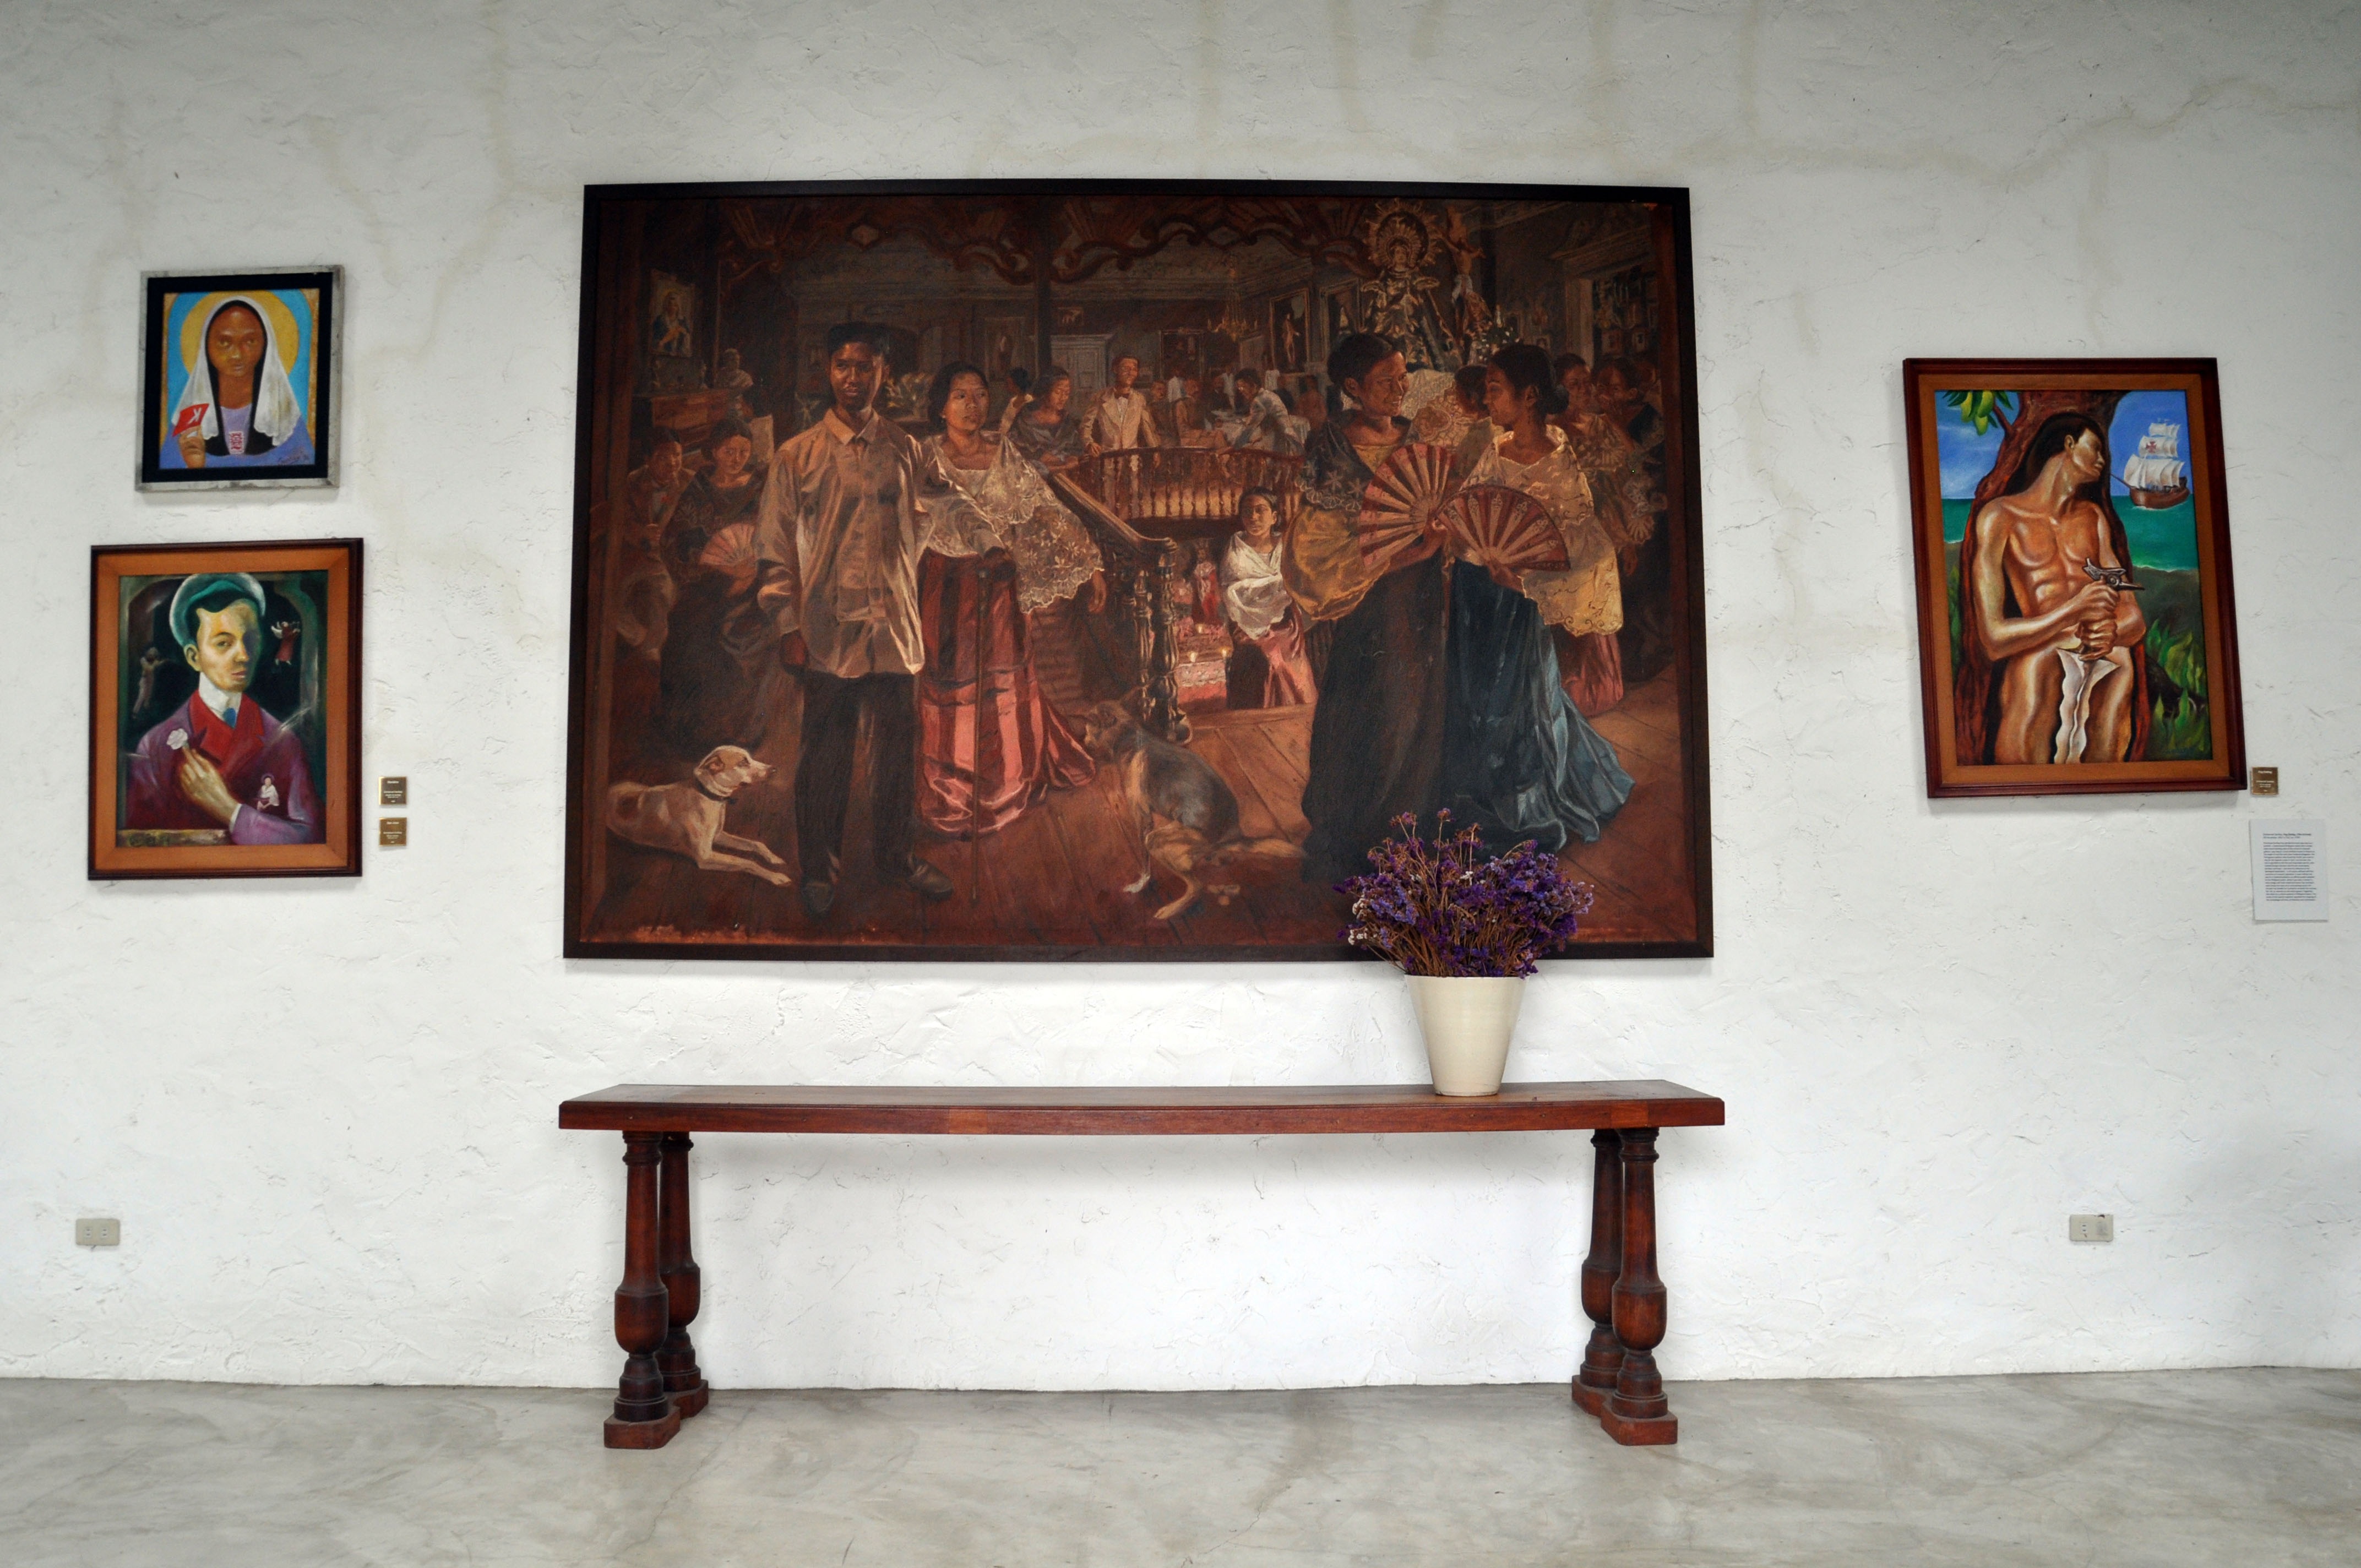
museum, painting, art, gallery, tourist attraction, exhibition, modern art, art gallery, art exhibition